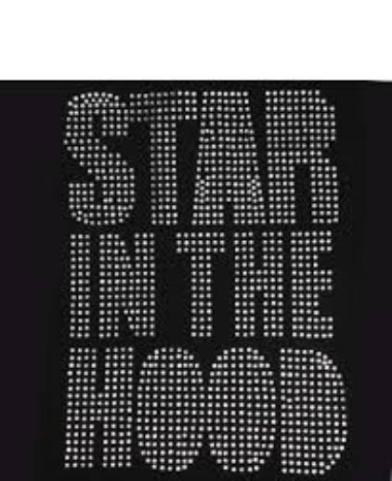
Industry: Clothes